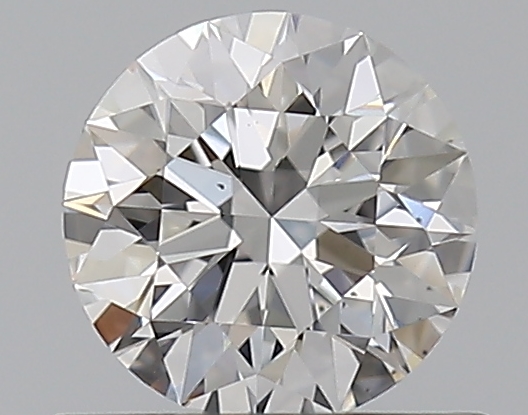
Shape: round
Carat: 0.52
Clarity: VS2
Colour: F
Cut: EX
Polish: EX
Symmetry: EX
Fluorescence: N
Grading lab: GIA
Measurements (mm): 5.13 x 5.15 x 3.22